Langston Golf Course

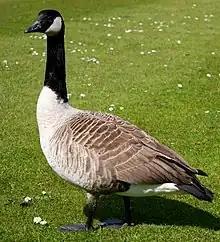
A Canada goose, one of the non-native non-migratory species which threatens Langston Golf Course and the surrounding ecosystem.

With the stadium threat to Langston Golf Course gone, a number of improvements went ahead. In 1988, the Nation's Capital Bicentennial Celebration committee said it would spearhead a $15 million fund-raising project to build a family golf center at Langston. This project, however, was not forthcoming. In 1999, heavy rains washed away some fairways and greens, exposing buried trash (such as household appliances). An $8 million project to regrade the course to improve drainage began. A year later, the concessionaire agreed to begin a series of projects to bring Langston Golf Course up to Professional Golfers Association standards. In 2002, a print of a painting by noted local artist Linwood Barnes depicting Clyde Martin taking the first drive at Langston Golf Course was hung in the clubhouse. In May 2002, Langston Golf Course became one of the first courses to host a First Tee chapter, a program designed to interest minorities and economically disadvantaged children in golf. In 2002 and 2003, Langston Golf Course opened a putt-and-chip practice area for young golfers and a four-hole course for novices. An academic resource center with computer stations, a small library, and tutoring and study programs was also opened. Students from local junior and senior high schools who study their schoolwork in the education center for an hour are awarded a free hour golf on the course. In 2002, about 200 students took advantage of the educational center. (The number had risen to 400 students by 2006.) The National Park Service and the concessionaire also established a strategic plan to raise $12 million to $17 million in public and private funds to complete the upgrade to PGA tour standards, build a new clubhouse with banquet facilities, establish a museum dedicated to African American golfers, replace the driving range, and expand the education center. In 2007, D.C. Delegate to Congress Eleanor Holmes Norton introduced the "Golf Course Preservation and Modernization Act" in Congress, legislation which would allow the National Park Service (NPS) to lease Langston and the other federally owned golf courses in the District of Columbia (rather than simply offer a concession contract). A long-term lease, Norton said, would allow the lessee to obtain high levels of capital investment funds and greatly improve the courses.